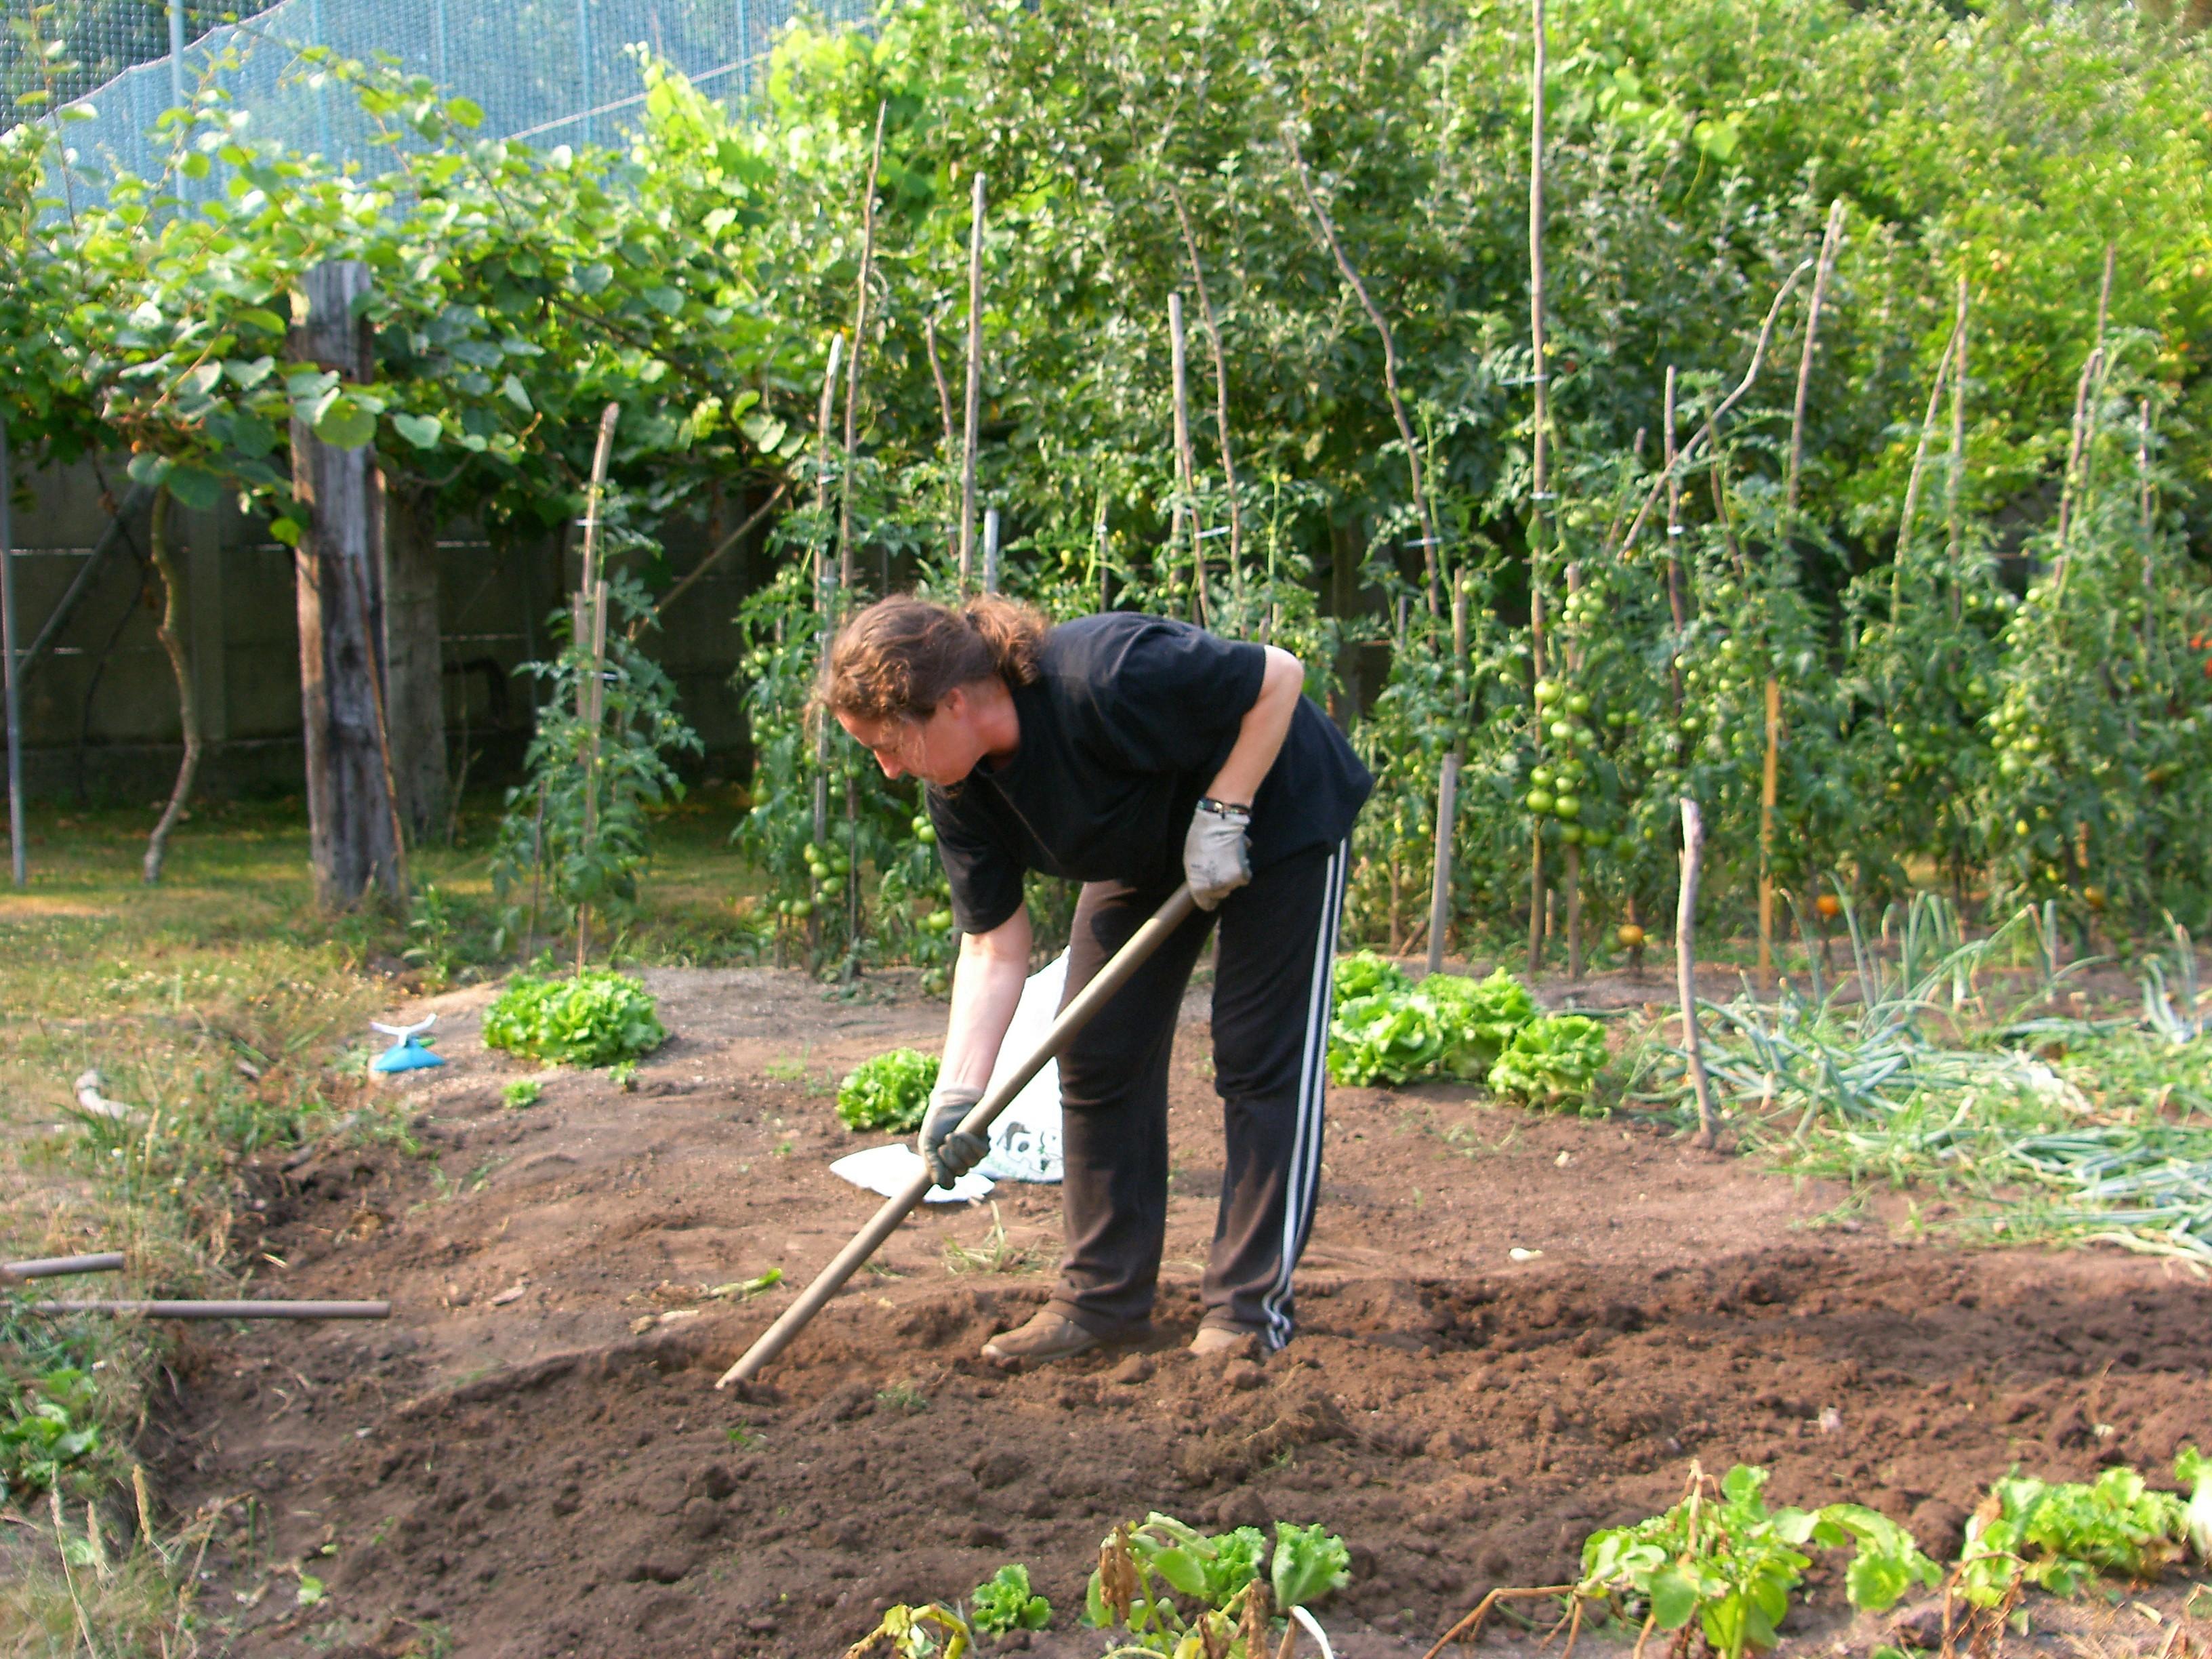
tree, plant, food, produce, crop, soil, agriculture, garden, family, friends, shrub, plantation, ggl1, gardener, agronomist, farmworker